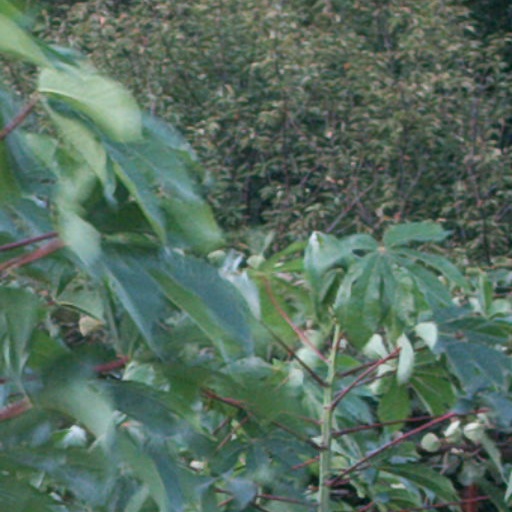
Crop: cassava